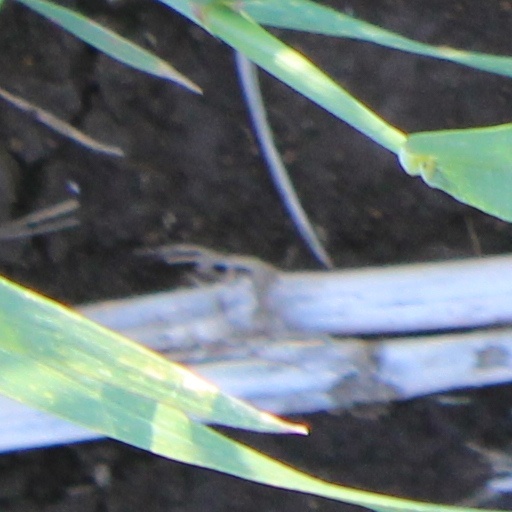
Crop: wheat